Jean Ingelow

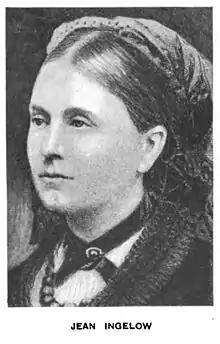

Ingelow's poems, collected in one volume in 1898, had frequently been popular successes. "Sailing beyond Seas" and "When Sparrows build in Supper at the Mill" were among the most popular songs of the day. Her best-known poems include "The High Tide on the Coast of Lincolnshire, 1571" and "Divided".